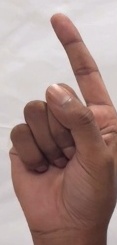
ASL sign: Z